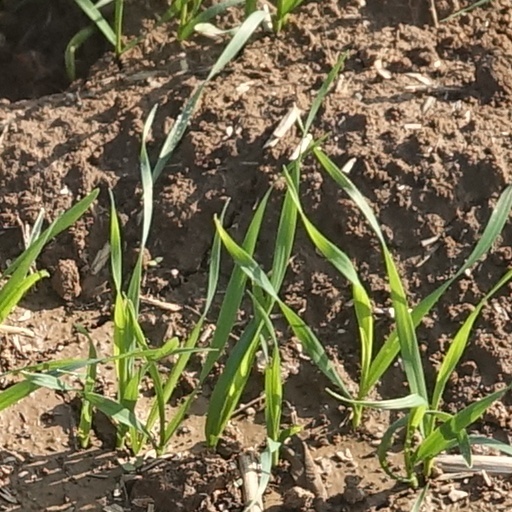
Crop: wheat